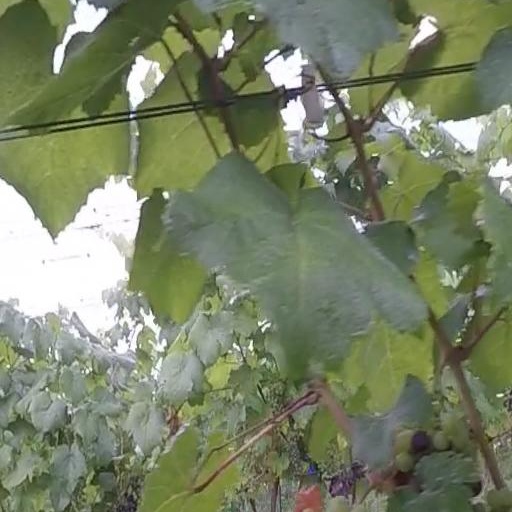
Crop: grape